Eagles Over London

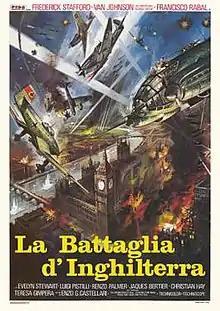
Italian film poster

Eagles Over London, is a "macaroni combat" war film from 1969 directed by Enzo G. Castellari. It starred Frederick Stafford, Van Johnson and Francisco Rabal.